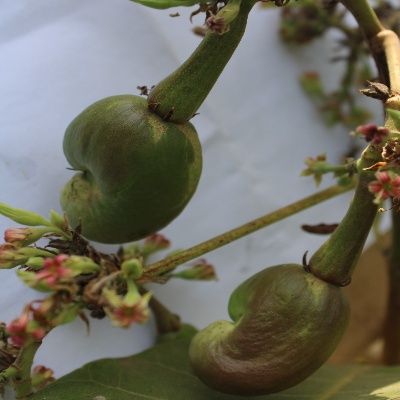
Crop: Cashew
Condition: healthy